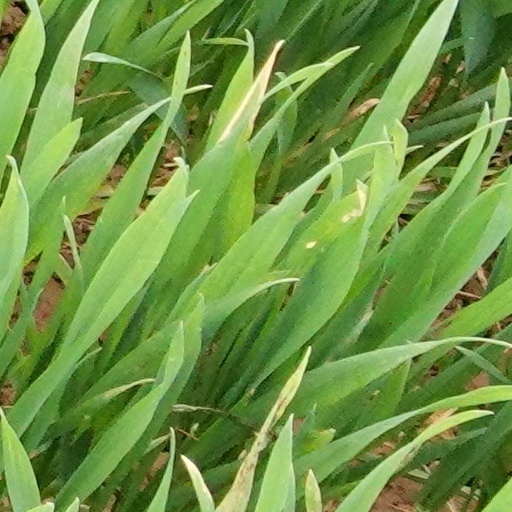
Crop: wheat